Tula (Mesoamerican site)

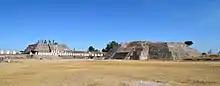
View of Pyramids B and C at Tula Grande

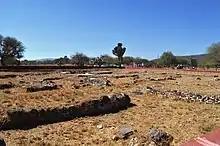
View of Tula Chico

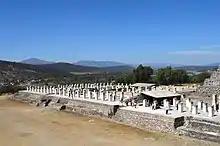
View of Building C, the Burnt Palace

The Tula site is important to the history of Mesoamerica, especially the central highlands of Mexico, but it is generally overshadowed by its predecessor Teotihuacan and one of its successors, Tenochtitlan. The name Tula is derived from the Nahuatl phrase Tollan Xicocotitlan, which means 'near the cattails'. However, the Aztecs applied the term Tollan to mean 'urban center', and it was also used to indicate other sites such as Teotihuacan, Cholula and Tenochtitlan. The inhabitants of Tula were called Toltecs, but that term was later broadened to mean an urban person, artisan or skilled worker. This was due to the high respect in which the indigenous peoples in the Valley of Mexico held the ancient civilization before the Spanish conquest of the Aztec Empire.